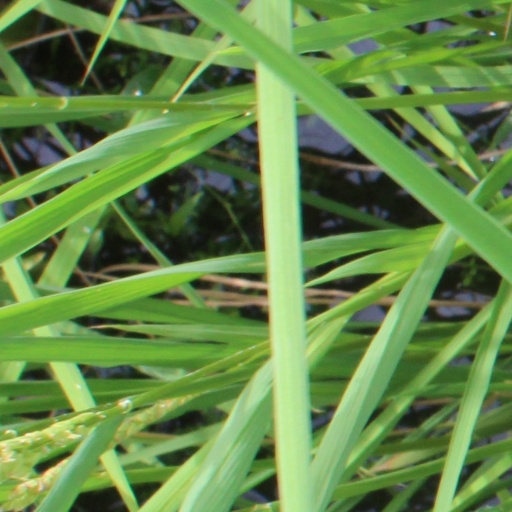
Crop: rice